Sethum Aayiram Pon

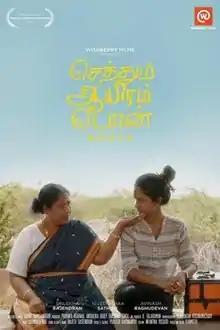
Release poster

Sethum Ayiram Pon: Roots is a 2019 Tamil-language drama film directed by Anand Ravichandran in his directorial debut. The film stars Srilekha Rajendran, Nivedhithaa Sathish, and Avinash Raghudevan in the lead roles. The film was released directly through online streaming services after showing in select film festivals.